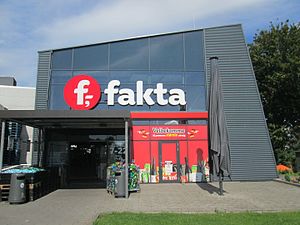
Fakta / Historie
Fakta i Harreslev ved Flensborg i Sydslesvig
Fakta i Harreslev ved Flensborg.
Fakta A/S er en dansk supermarkedskæde af discountbutikker, der ejes af Coop Danmark.